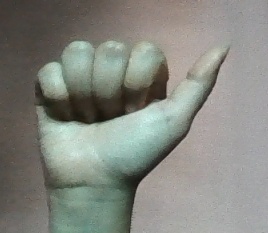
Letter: dhad